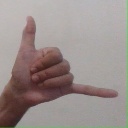
अक्षर: द